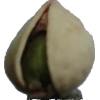
Label: pistachio